Naval Base Ventura County

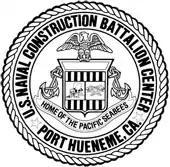

The facility at Port Hueneme was built as a temporary depot in the early days of World War II to train, stage, and supply the newly created Seabees (from "C.B.", the initials for "Construction Battalion"). The base was officially established and began operating May 18, 1942 as the Advance Base Depot. In 1945 the Advance Base Depot was renamed the Naval Construction Battalion Center.